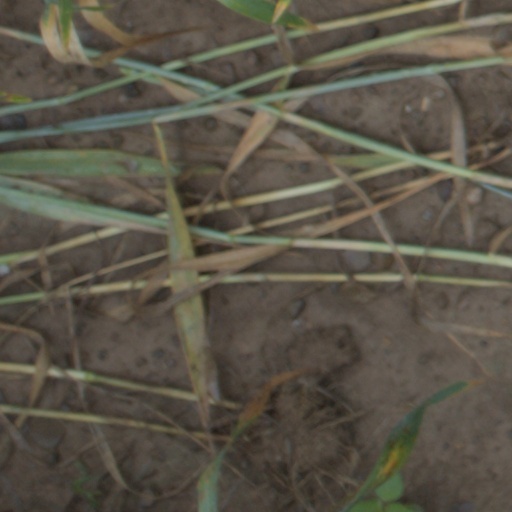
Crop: wheat